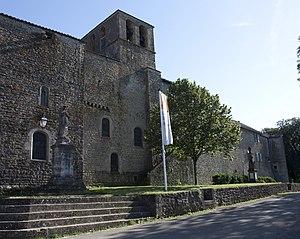
Saint-Jean-et-Saint-Paul est une commune française, située dans le département de l'Aveyron en région Occitanie.